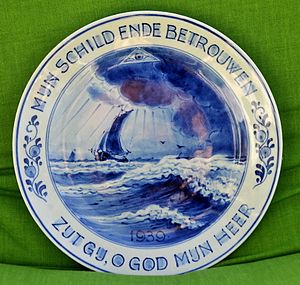
Wilhelmus van Nassouwe
1939: Tallerken til ære for het Wilhelmus
Wilhelmus van Nassouwe, på nederlandsk også kaldet Het Wilhelmus, er siden 1932 Nederlandenes nationalsang.